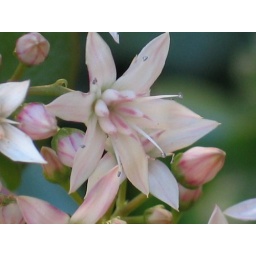
Dollar Plant, Jade Tree, native to most of South Africa. Pink tinted white flowers in winter-early spring.